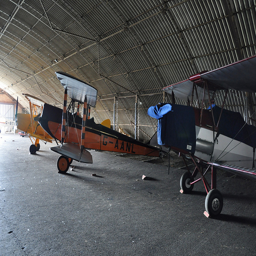
A trio of planes sit in an warehouse.
Three propeller planes are parked inside a hangar.
Two airplanes sitting still  parked at a airport.
Two propeller planes that are under a hangar.
A large hangar with many different small airplanes.